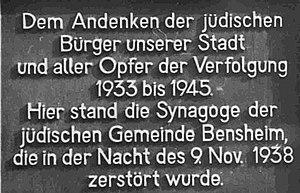
La synagogue de Bensheim, inaugurée fin 1892, a été détruite en 1938 lors de la nuit de Cristal comme la plupart des autres lieux de culte juif en Allemagne.